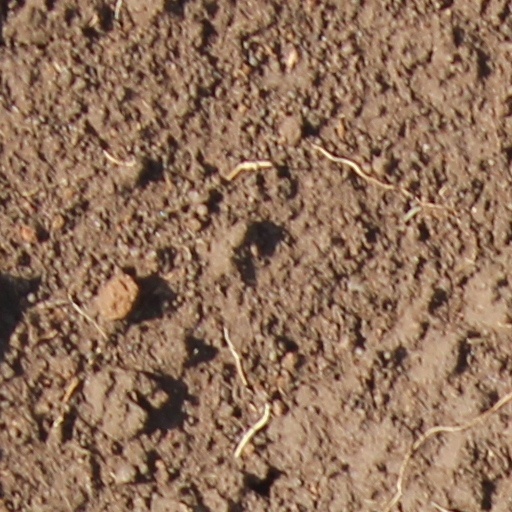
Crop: wheat